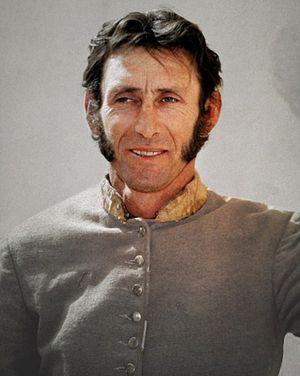
Robert Donner est un acteur américain, né le 27 avril 1931 à New York, mort le 8 juin 2006 à Los Angeles — Quartier de Sherman Oaks.